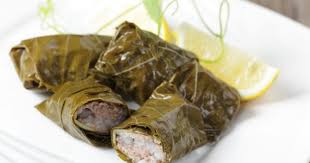
Yemek: yaprak_sarma